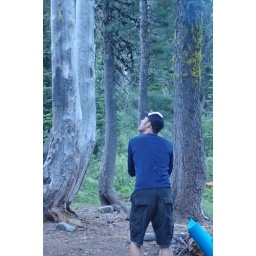
trying to get the rope over a branch to hang the bear bag - it took a while